House of Medina Sidonia

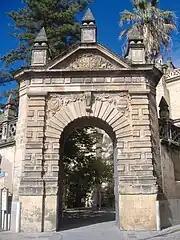
Front of the entrance compass of the Church of Santo Domingo, in Sanlúcar, pantheon of the 9 Counts of Niebla.

Throughout its history, the members of the House of Medina Sidonia have been related to numerous lineages and noble houses, among them the House of Medinaceli, the House of Arcos, the Enríquez family (relatives of Henry II of Castile), the House of Alcalá, the House of Ayamonte, the House of Osuna, the House of Braganza, the House of Zúñiga, the House of Aragón, the House of Mendoza, the House of Lerma...